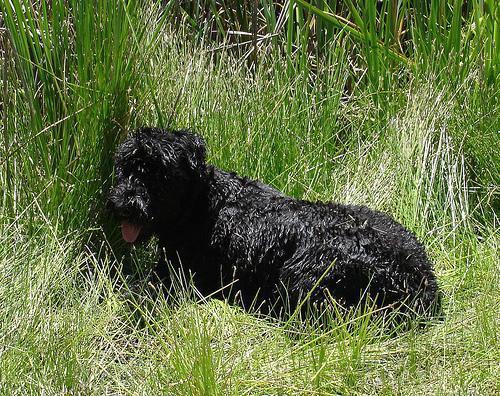
giant_schnauzer